Frances Taylor Davis

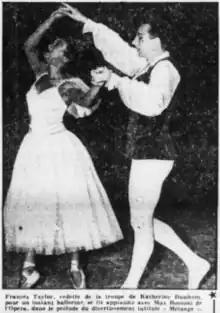
Frances Taylor is wearing a tutu dress and dancing en pointe with Max Bozzoni, star of the Paris Opera Ballet, on 4 December 1951 at the Théâtre des Champs-Élysées

In December 1951, Taylor was recruited for a special presentation with the Paris Opera Ballet, becoming the first African-American to perform with the ballet company. She received rave reviews from the press for her performances in Paris and was compared to French ballet dancer Leslie Caron. She performed with Benny Goodman at the London Palladium. While in London, Taylor rehearsed with Sadler's Wells Ballet.